Don Flickinger

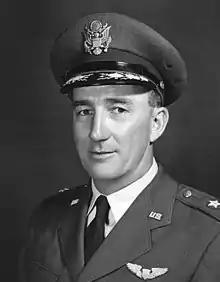

Don Davis Flickinger (26 November 1907 – 23 February 1997) was a military flight surgeon and pioneer in aerospace medicine who retired from the United States Air Force as a brigadier general.